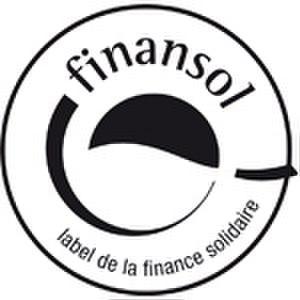
Logo du label Finansol, label de la finance solidaire
Finansol est une association loi de 1901 créée en 1995 en France, dont l'objet est la promotion de la solidarité dans l’épargne et la finance. Elle sensibilise le plus grand nombre sur le fait qu'il est possible d'opter pour une finance utile, éthique et raisonnée via l'organisation d'événements et la publication de documentations.